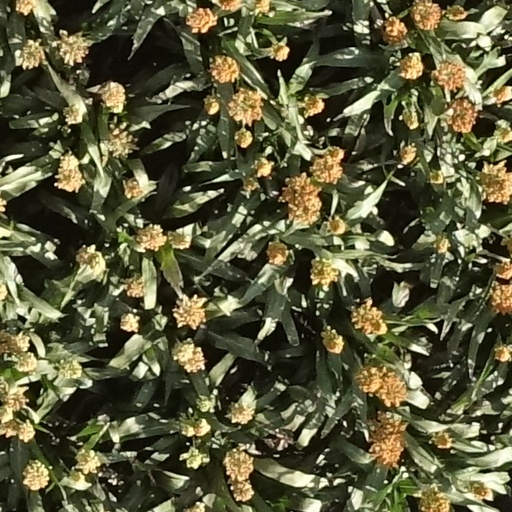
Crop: sorghum